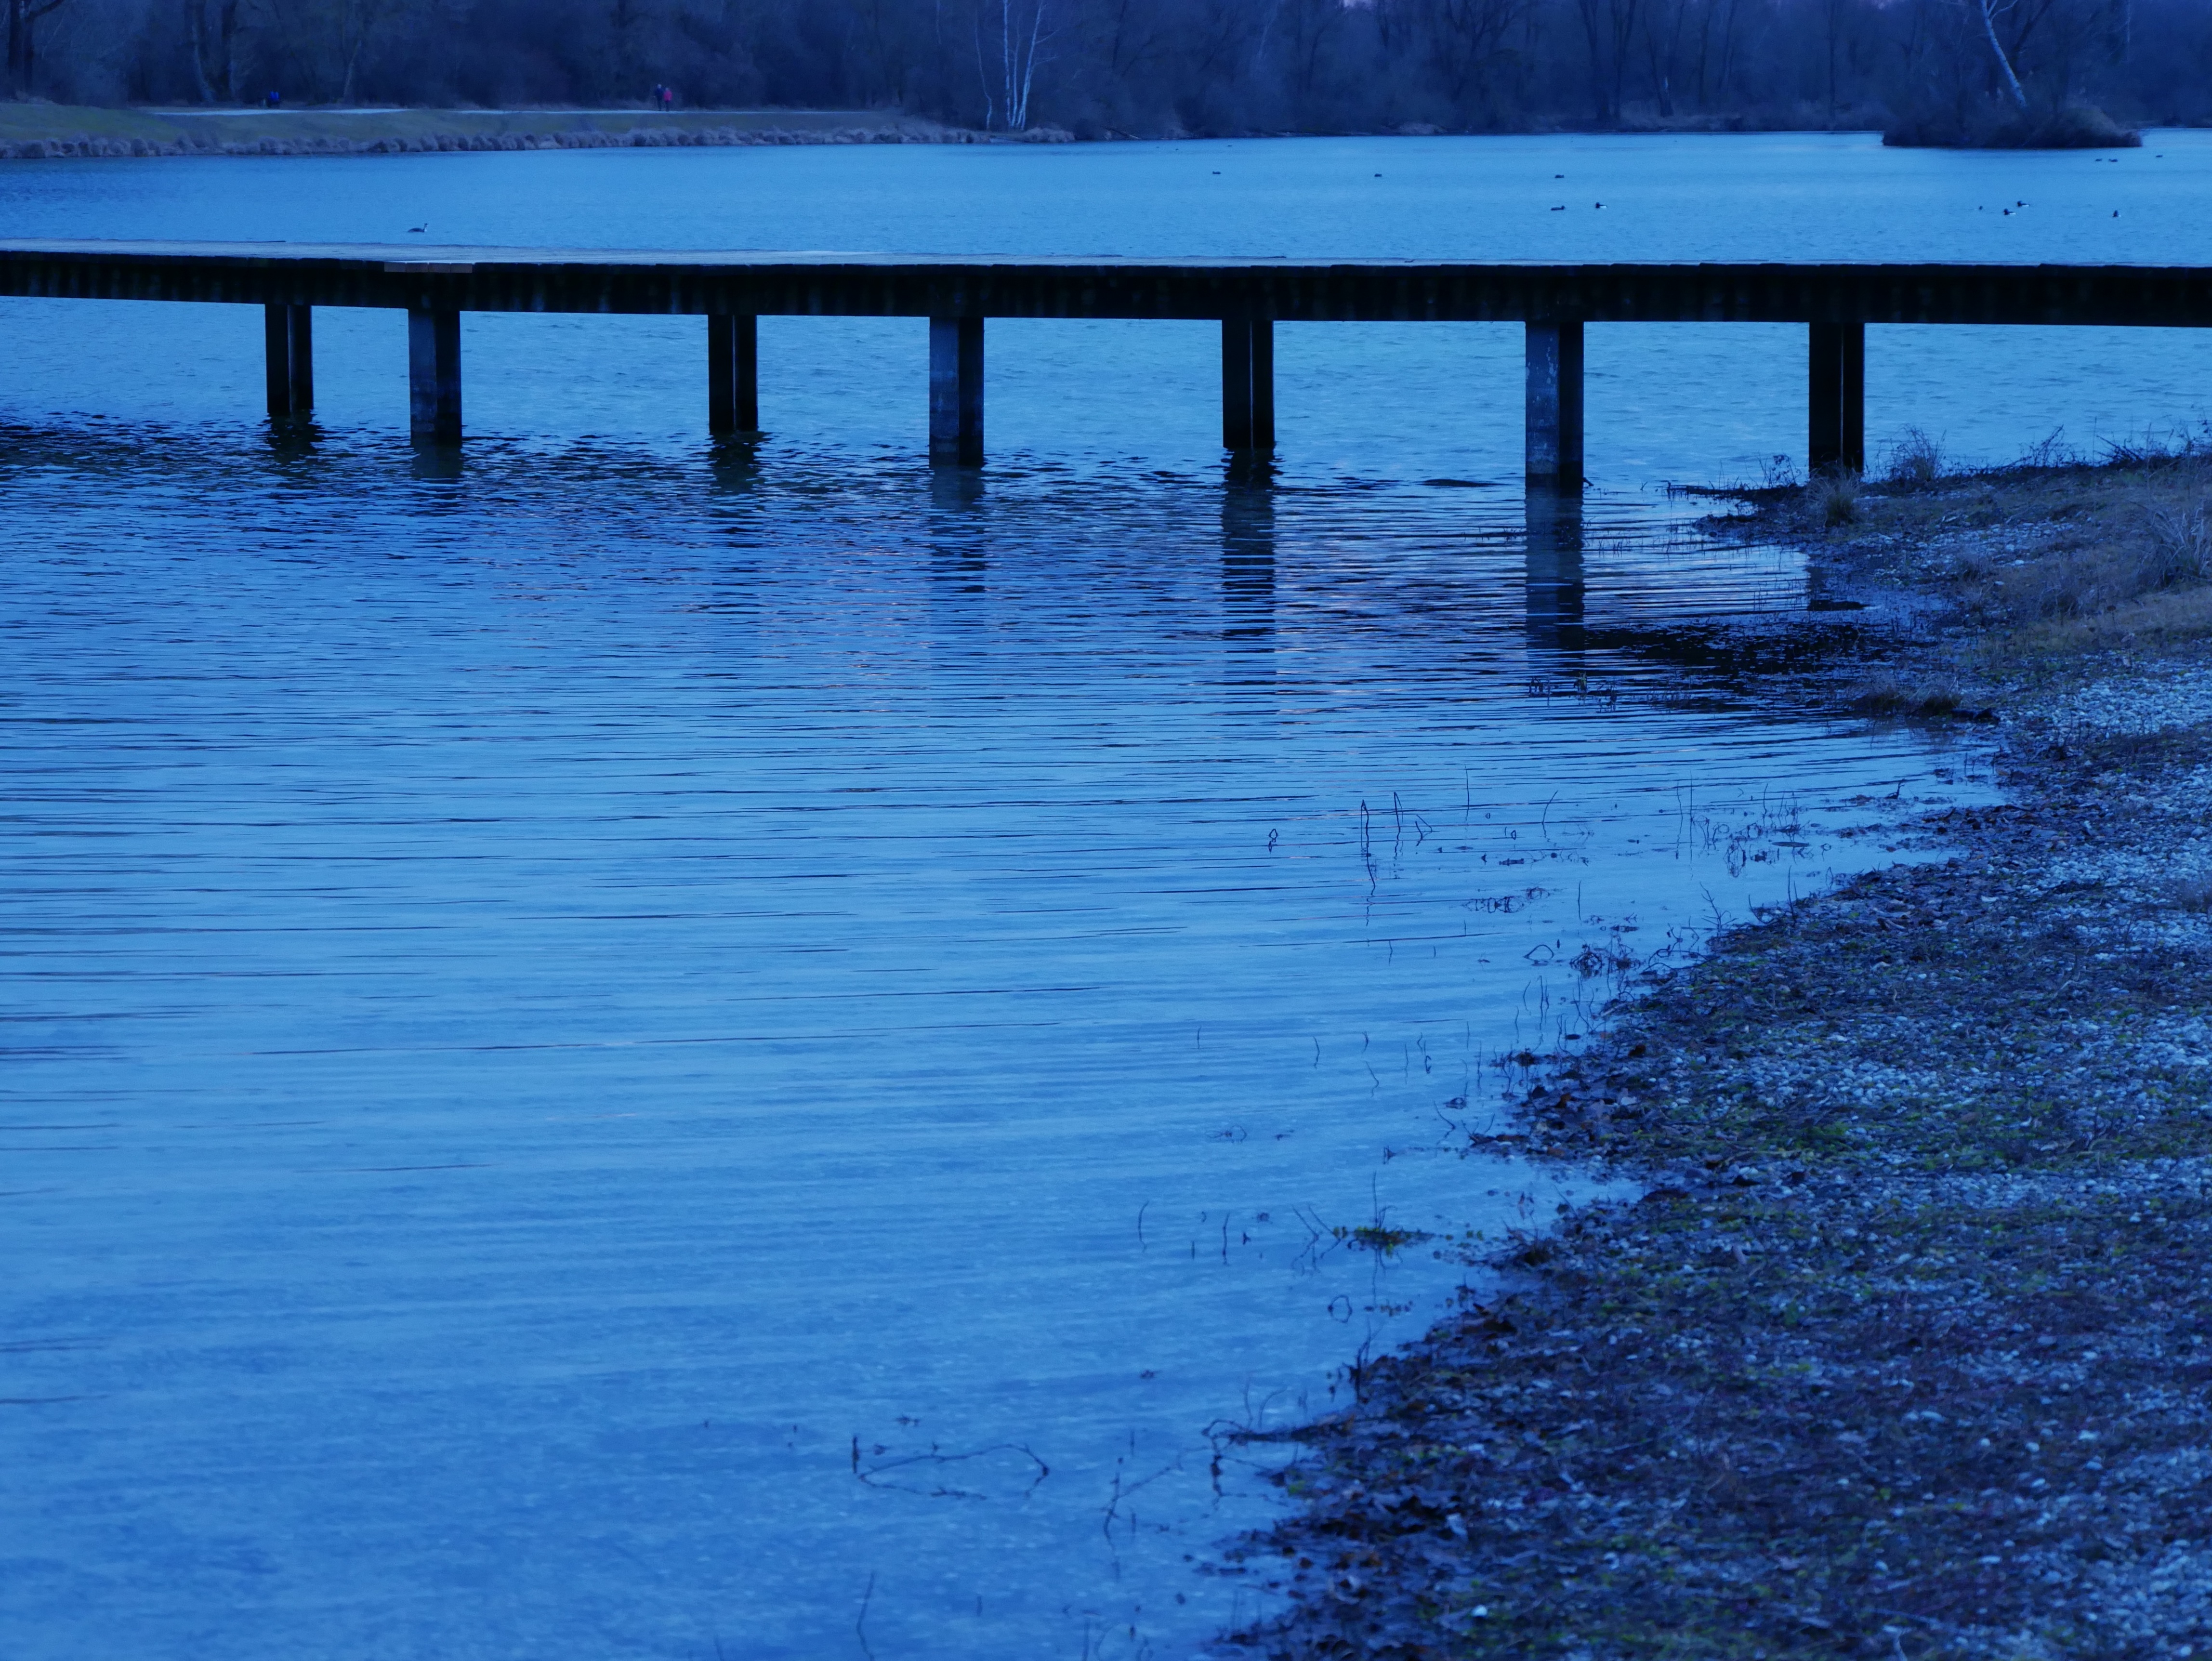
beach, sea, coast, water, ocean, horizon, morning, shore, wave, lake, dusk, ice, evening, reflection, blue, wind wave